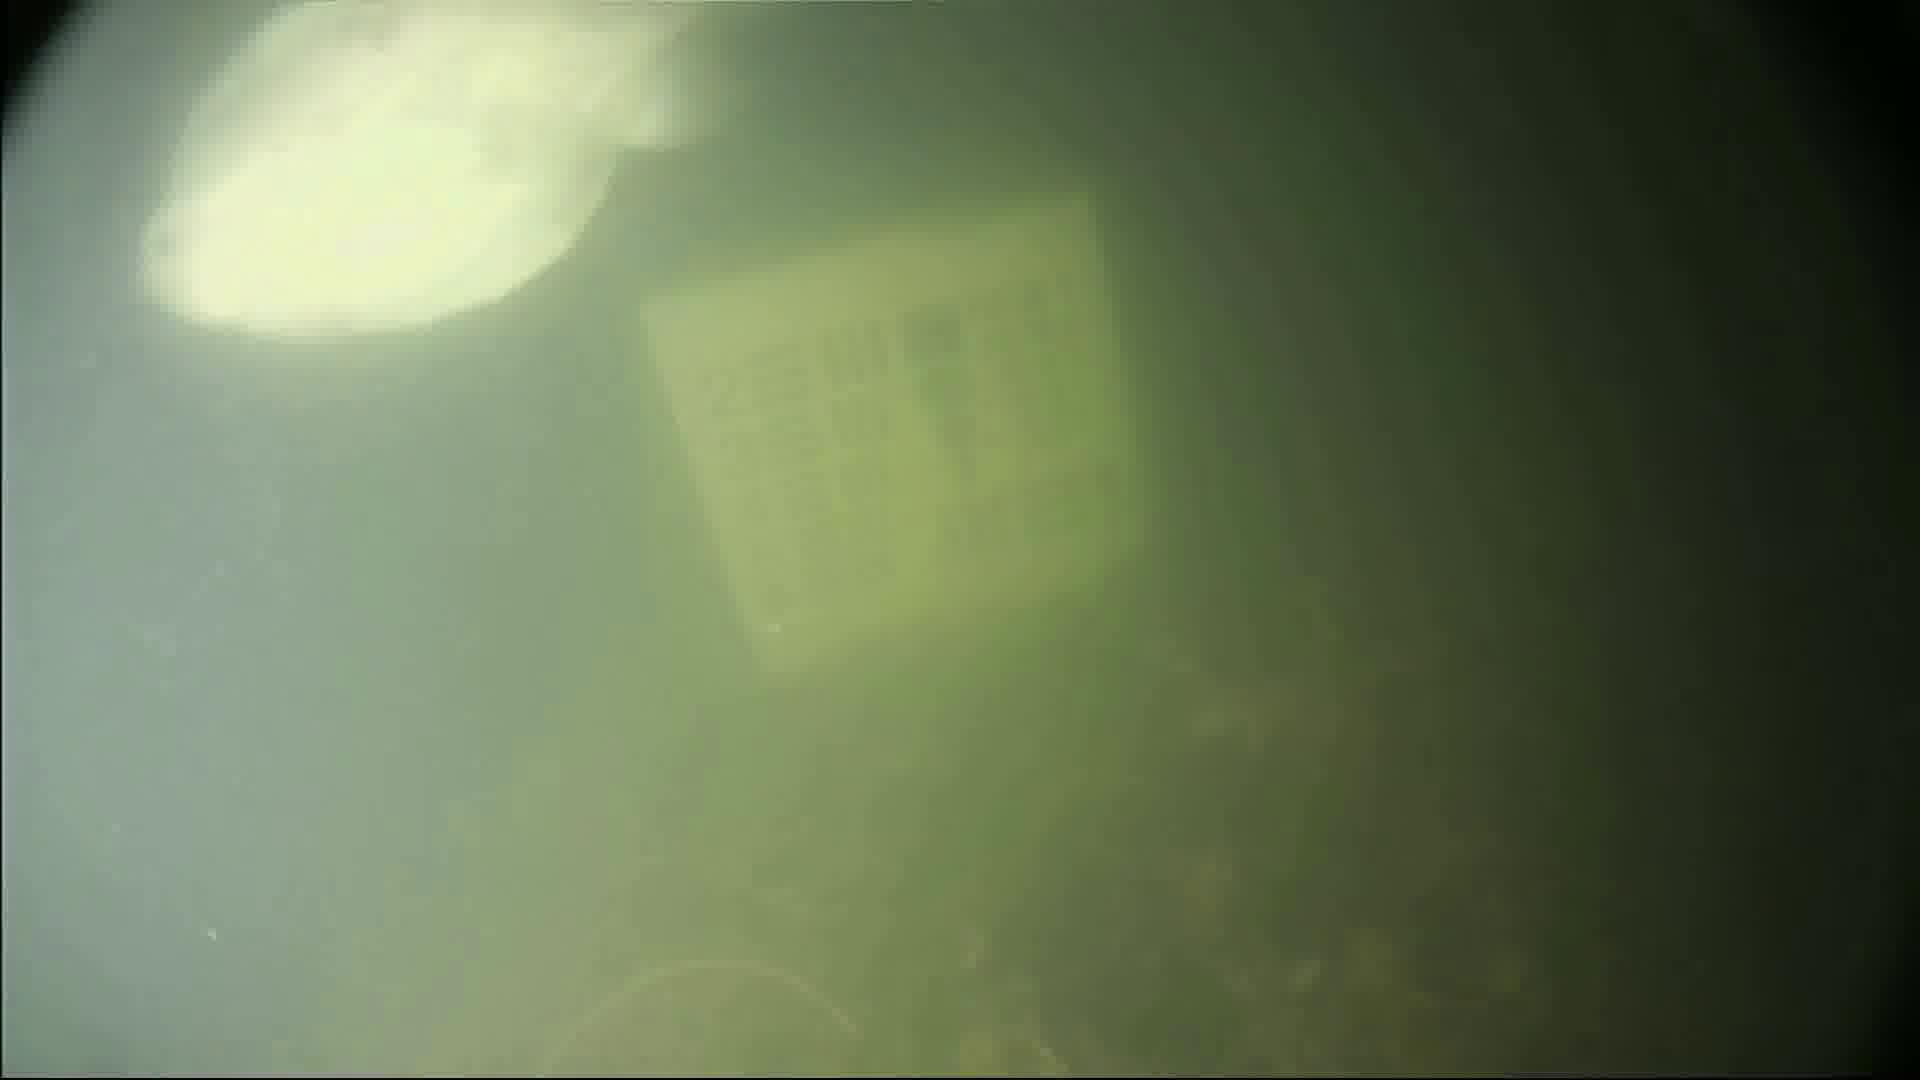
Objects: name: fish